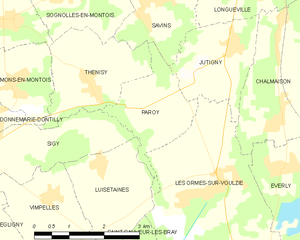
Carte des communes françaises Paroy